Wiesław Ptak

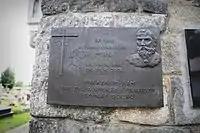
Commemoration plaque at the cemetery in Raciborowice.

Ptak was awarded the Gold Cross of Merit and the Medal of the National Education Commission.